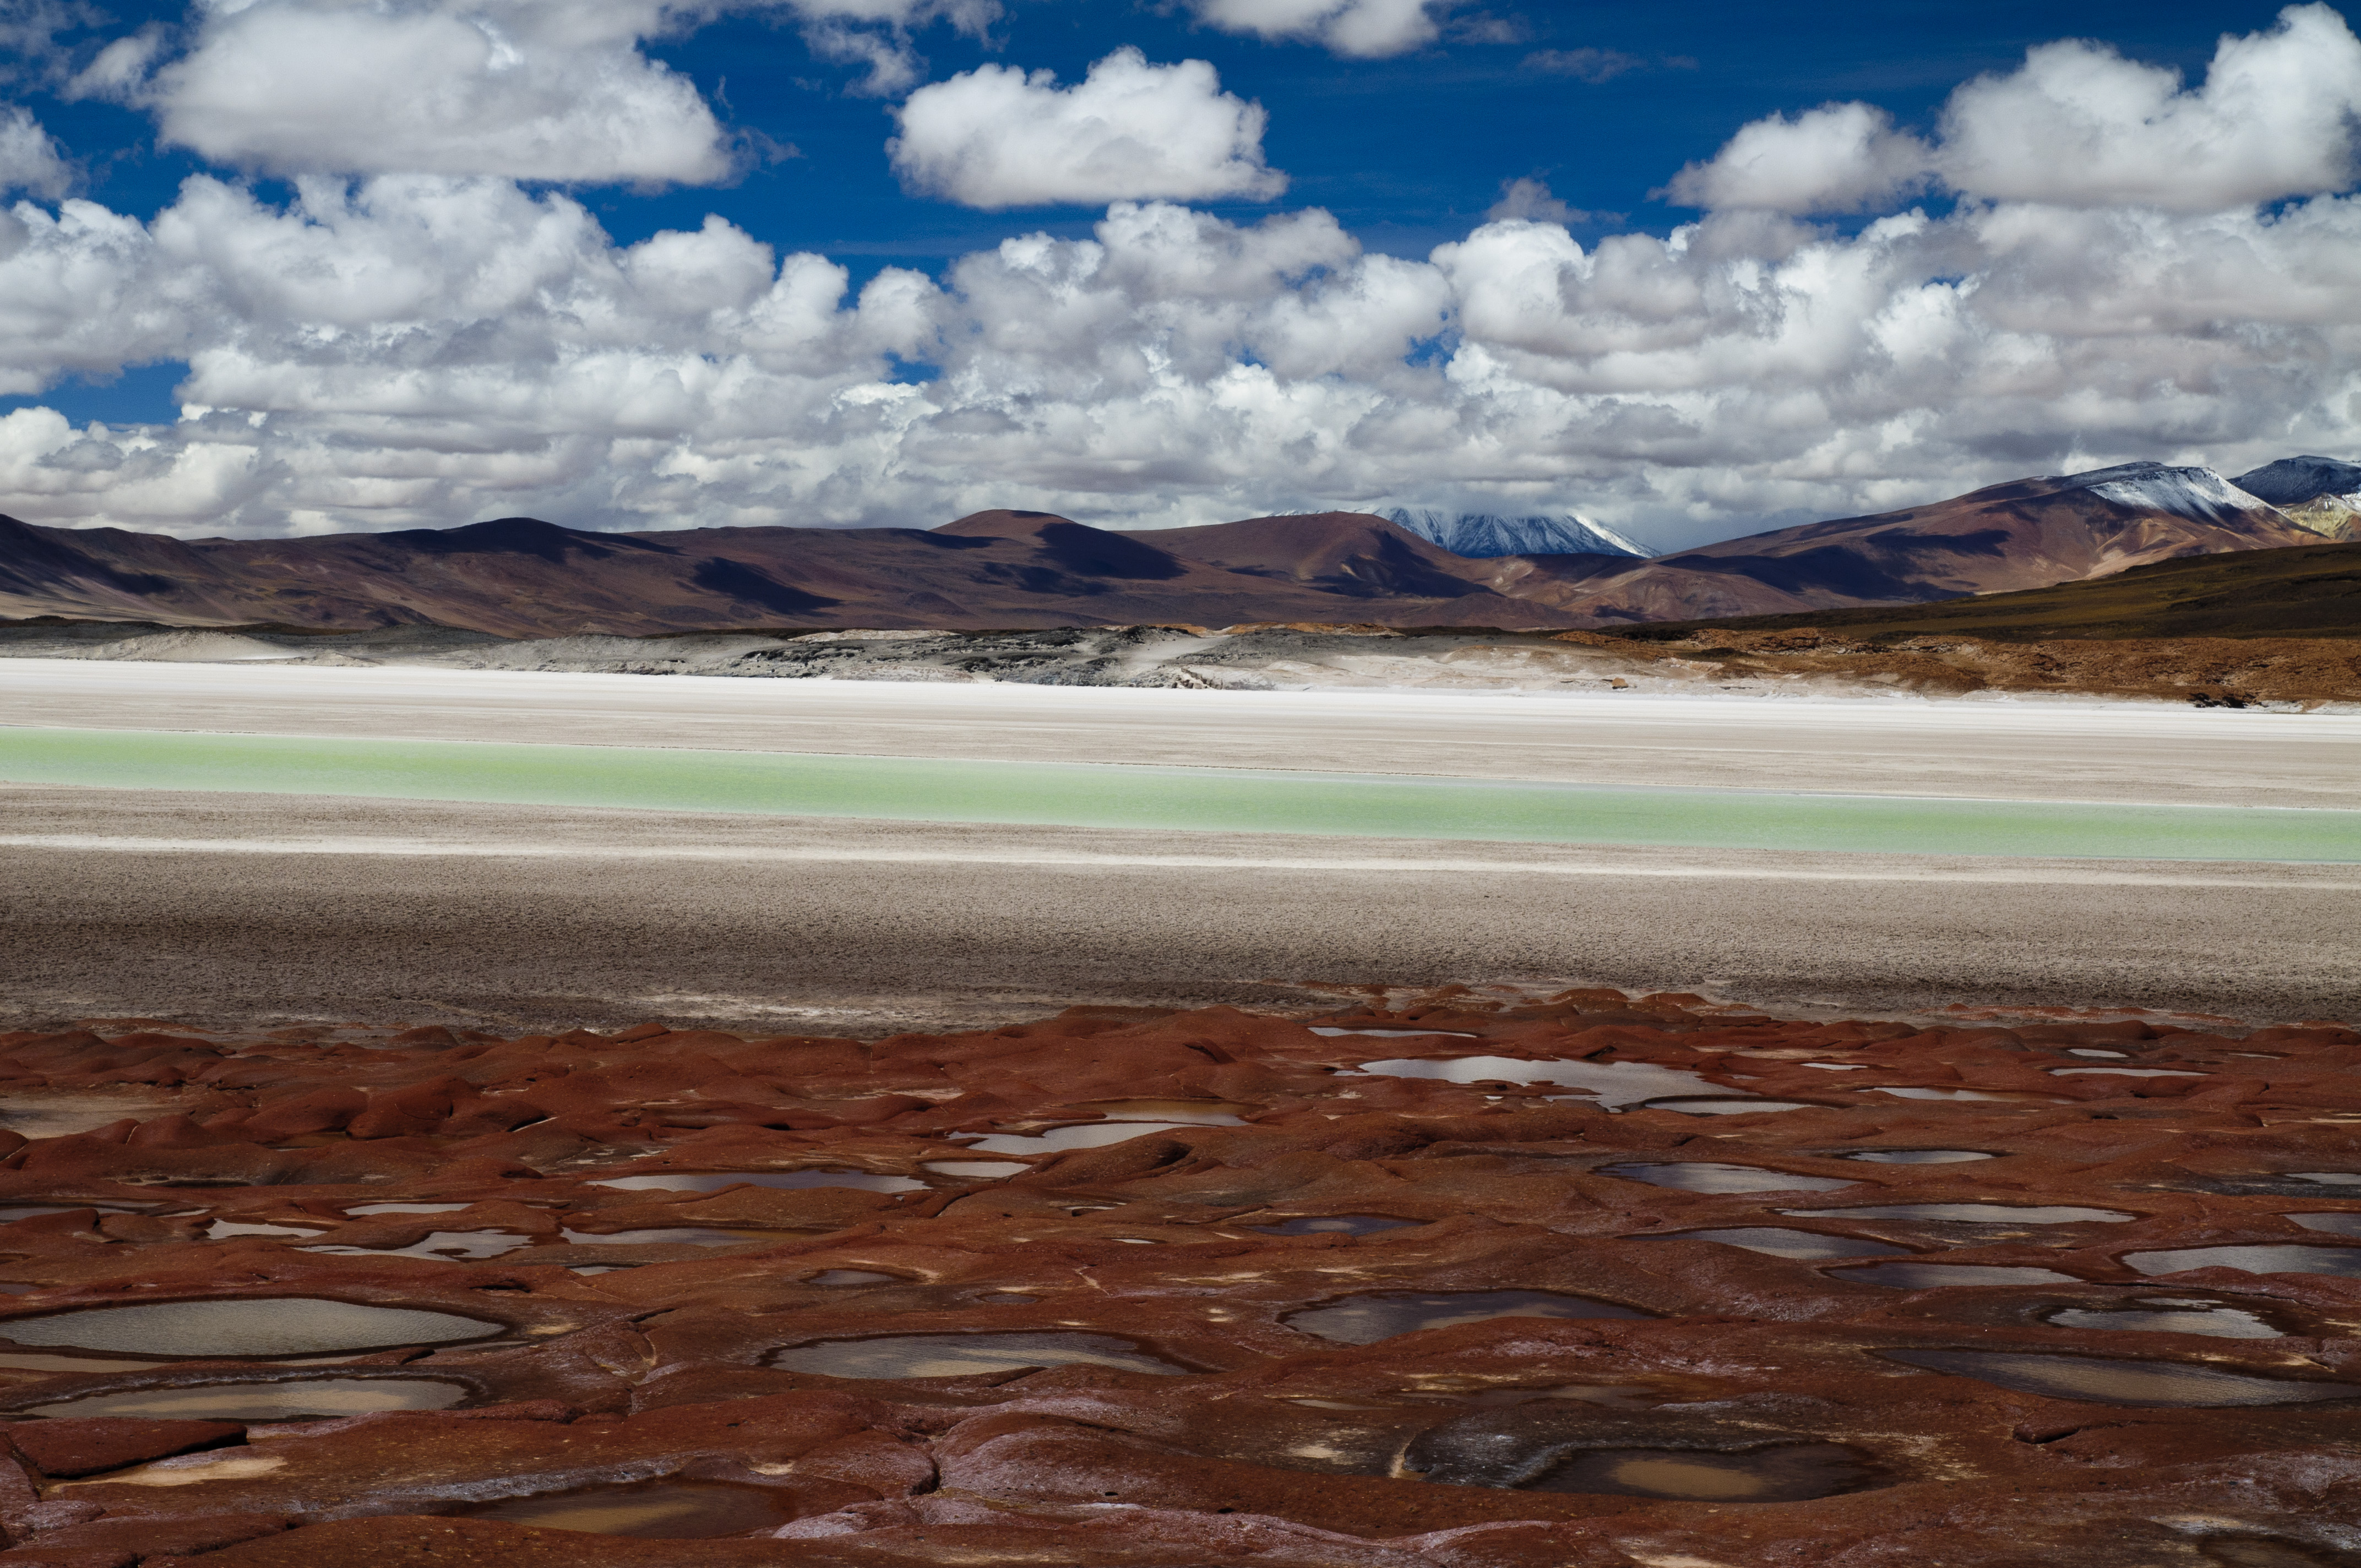
beach, landscape, sea, coast, ocean, horizon, mountain, cloud, shore, lake, reflection, nikon, chile, plateau, loch, ecosystem, tundra, sanpedrodeatacama, d300, landform, natural environment, geographical feature